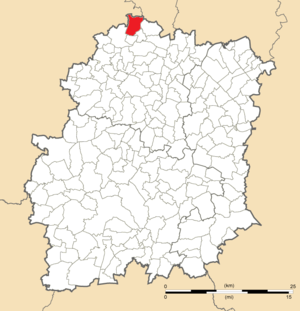
Carte de position de Bièvres en Essonne.
Bièvres est une commune française située à quinze kilomètres au sud-ouest de Paris dans le département de l’Essonne en région Île-de-France.